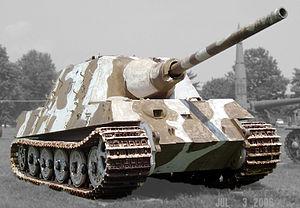
Le Jagdpanzer VI, aussi appelé Jagdtiger ou Panzerjäger Tiger Ausf. B, Sd.Kfz. 186, est un chasseur de chars allemand de la Seconde Guerre mondiale. Il était établi sur le char lourd Tigre II.
Otto Carius était un militaire allemand durant la Seconde Guerre mondiale où il fut chef de char.